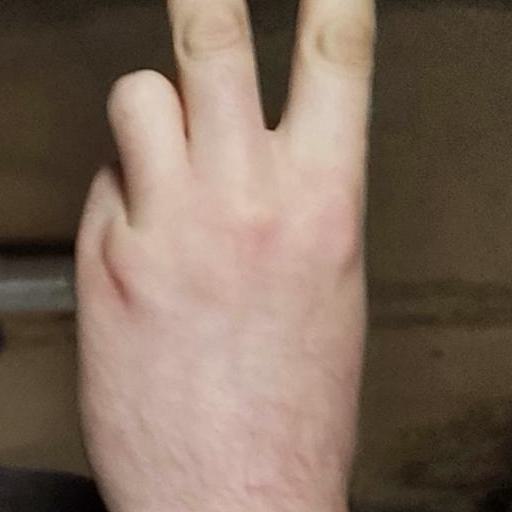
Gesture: peace_inverted